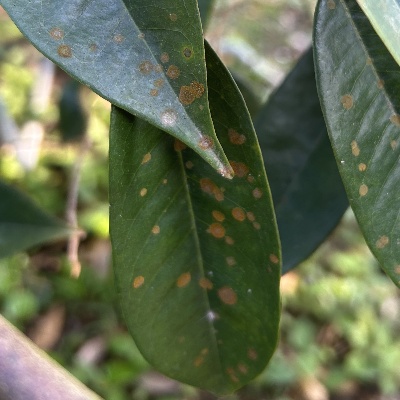
Label: Leaf_Algal